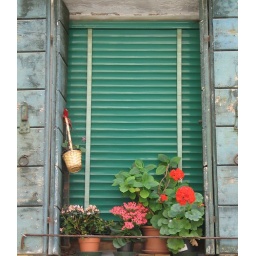
A colourful shuttered window in a quiet Venice street